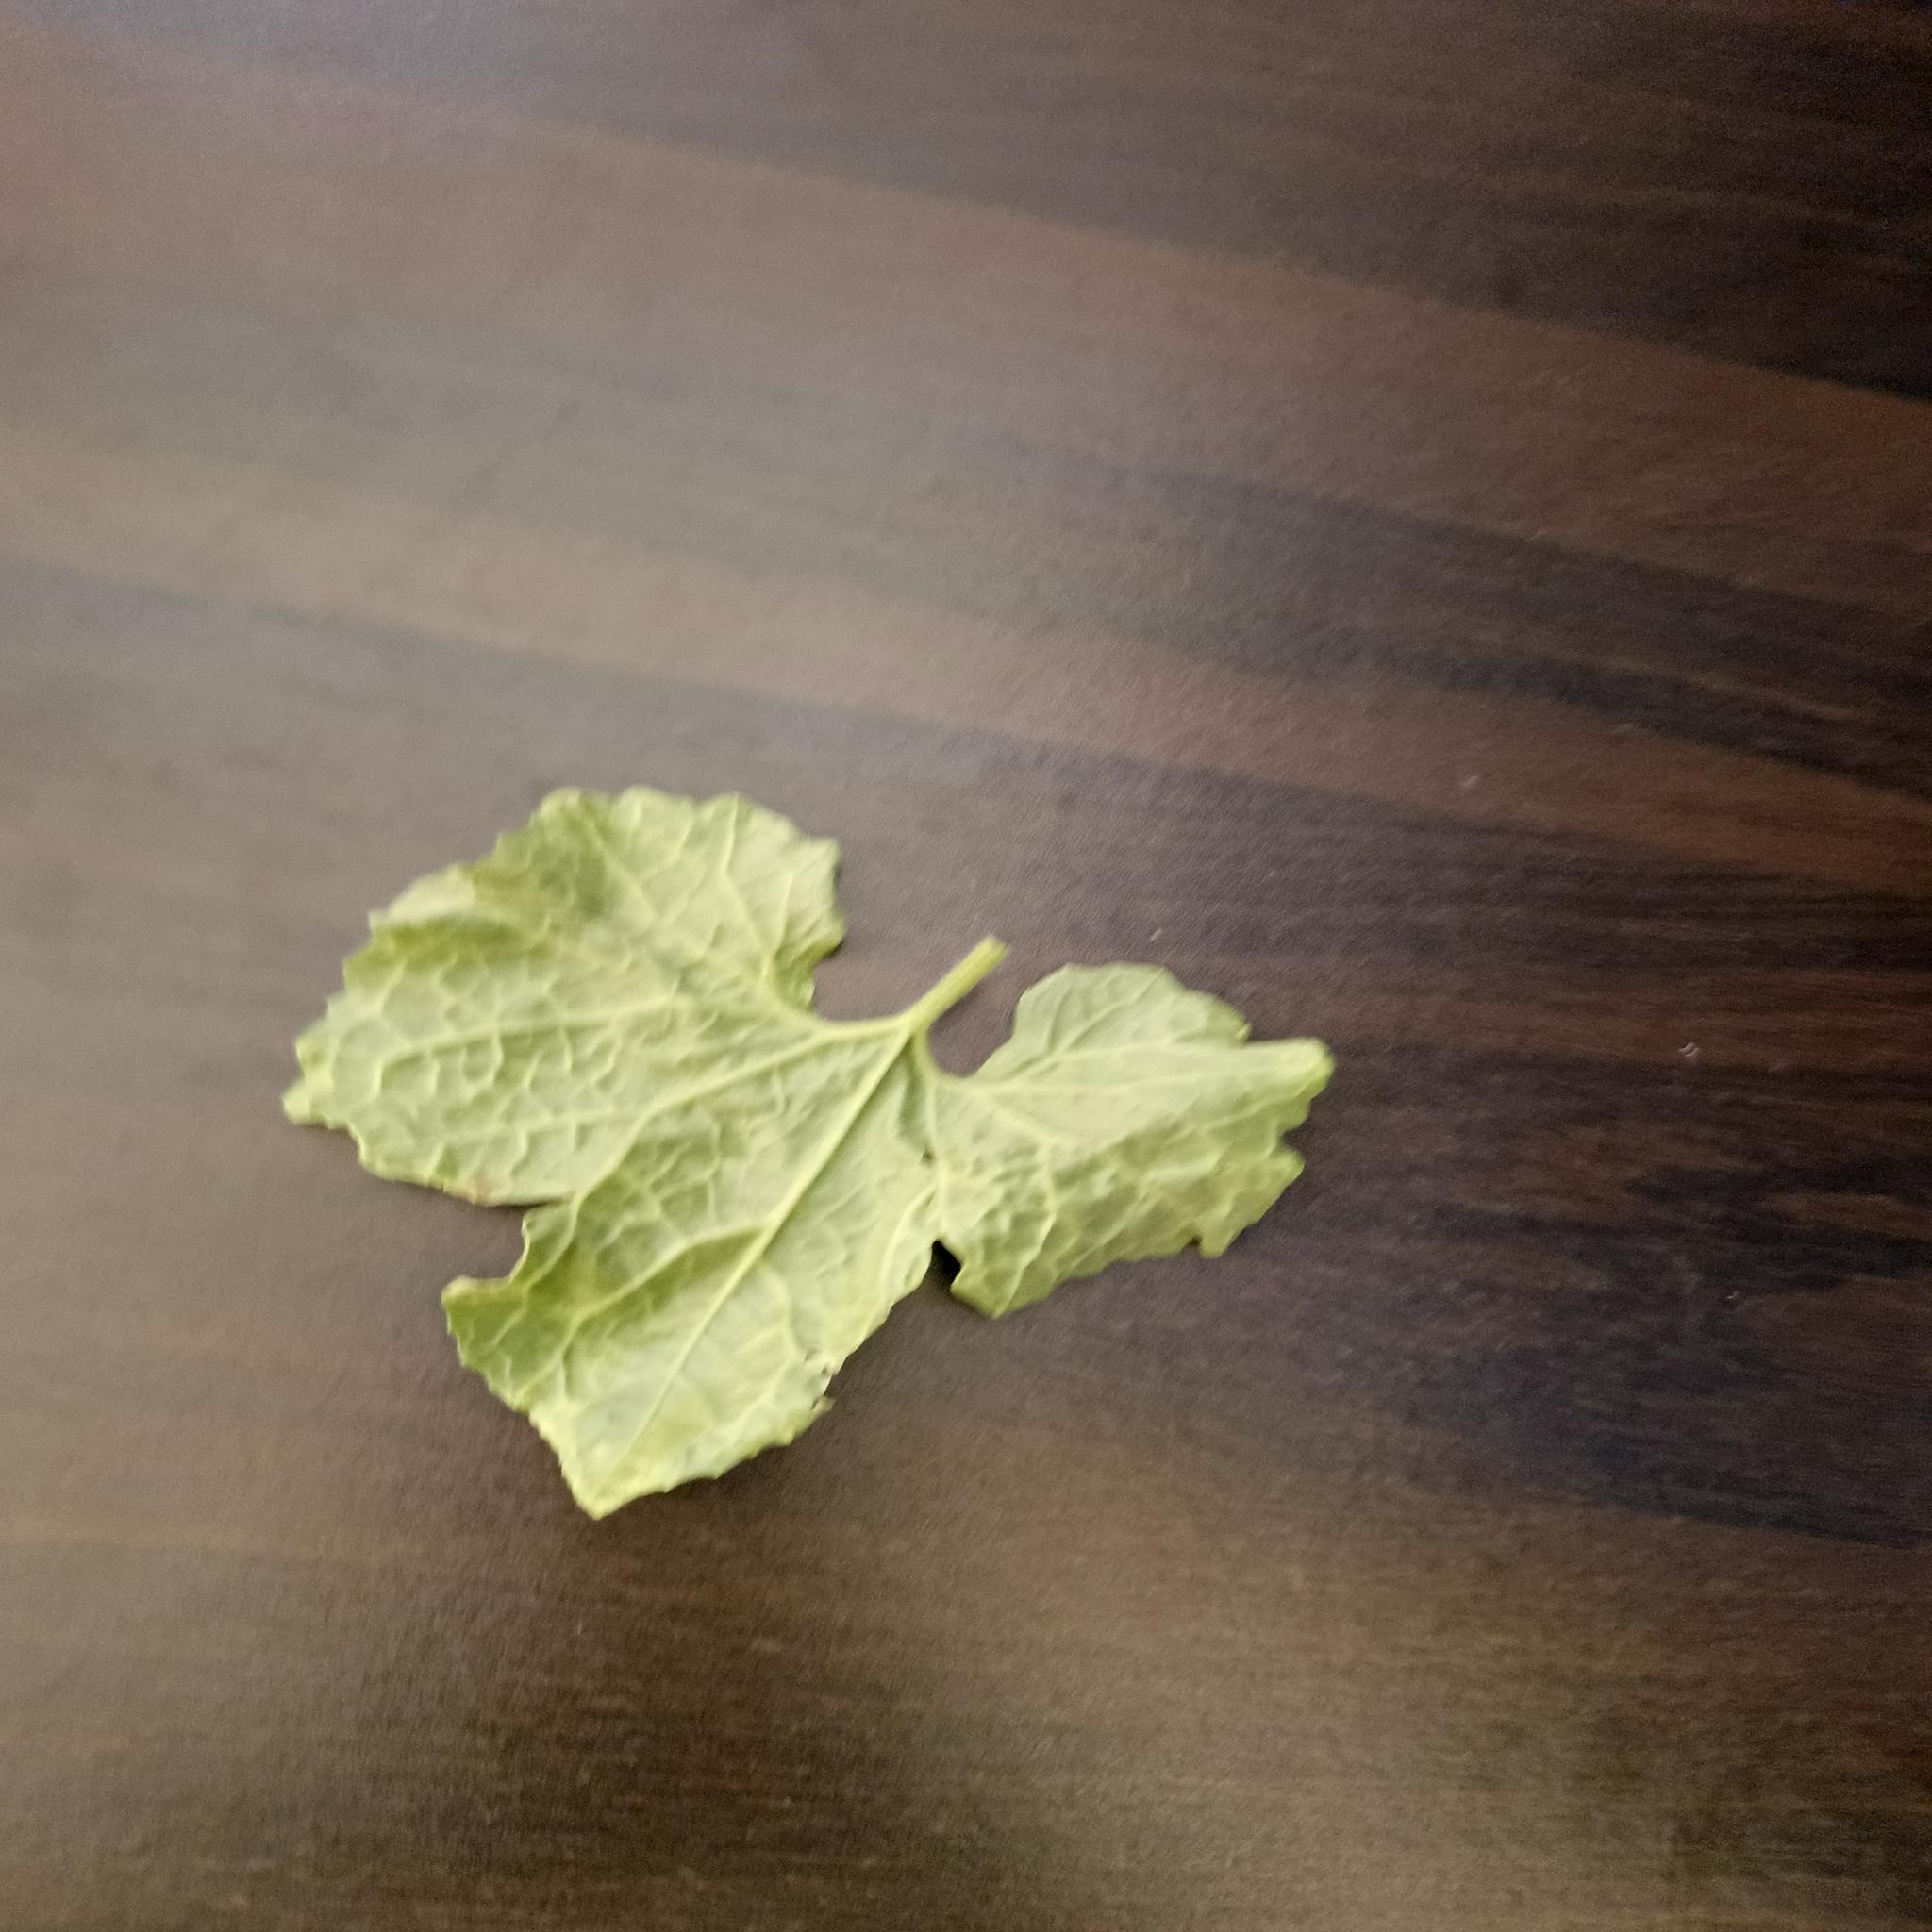
Label: Leaf curl